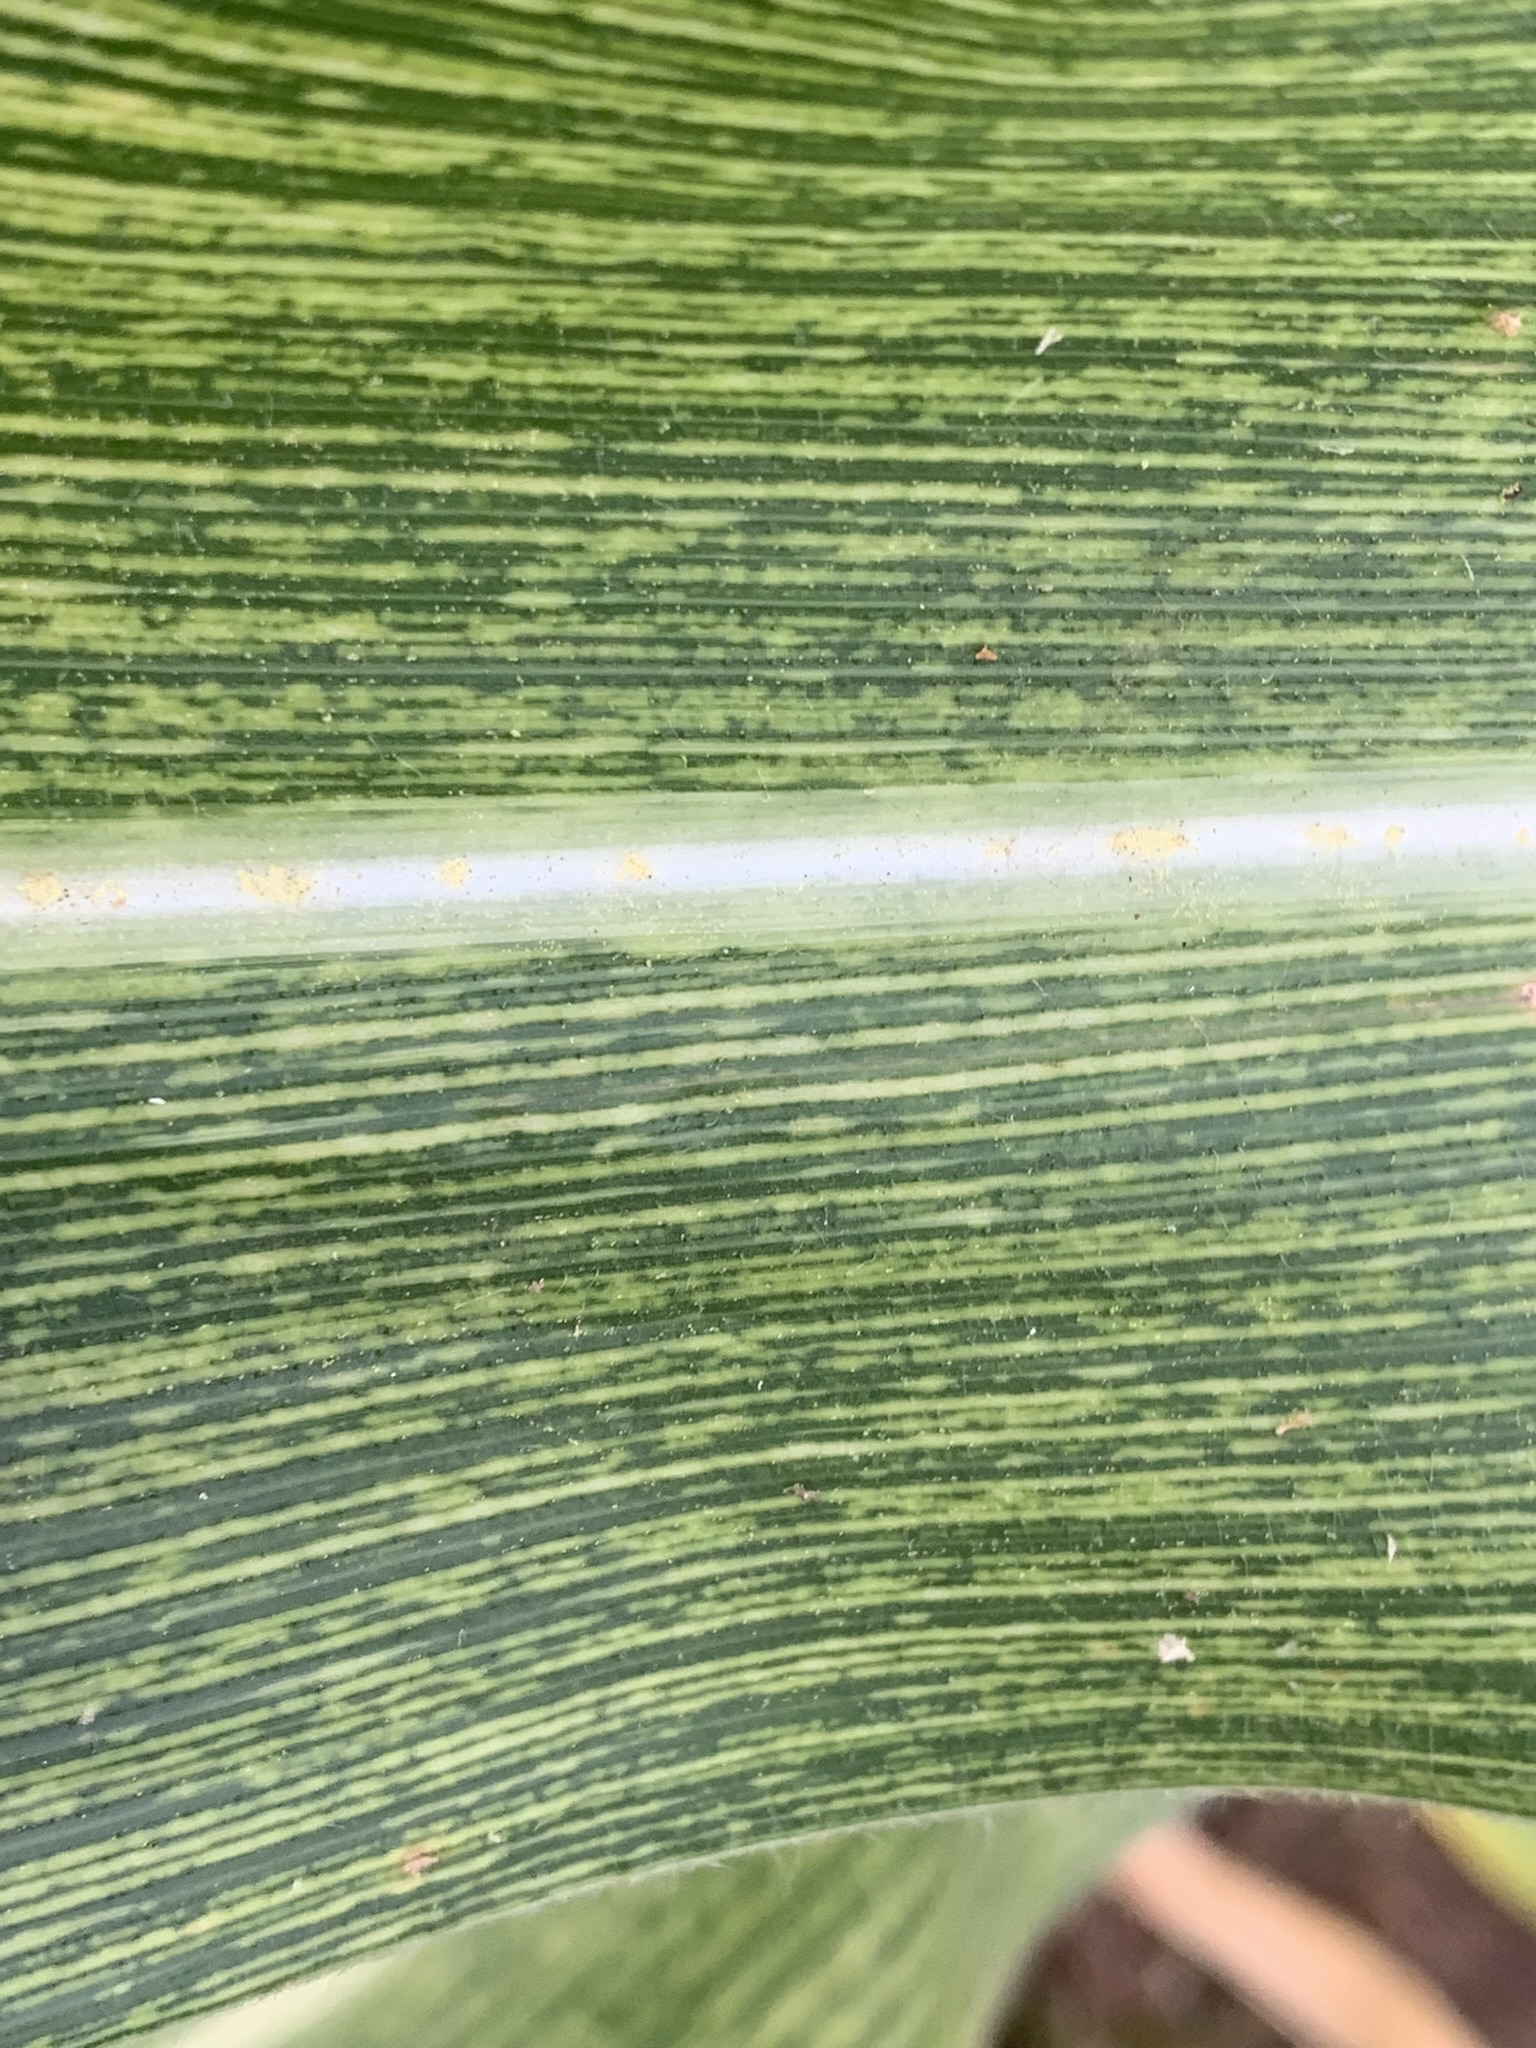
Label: MSV